Scott Weiland

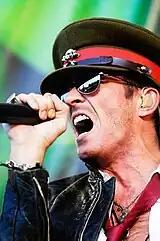
Weiland performing at Provinssirock festival in Seinäjoki, Finland, June 2007

In 2002, former Guns N' Roses members – guitarist Slash, bassist Duff McKagan and drummer Matt Sorum – as well as former Wasted Youth guitarist Dave Kushner were looking for a singer to help form a new band. Throughout his career, Weiland had become acquainted with the four musicians; he became friends with McKagan after attending the same gym, was in rehab at the same time as Sorum and once played on the same bill as Kushner. Weiland was sent two discs of material to work with but felt that the first disc "sounded like Bad Company gone wrong". Weiland was more positive when he was sent the second disc, comparing it to "Core"-era Stone Temple Pilots, though he turned them down because Stone Temple Pilots had not yet separated.